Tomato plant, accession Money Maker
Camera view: bottom (45 deg); turntable rotation: 30 degrees
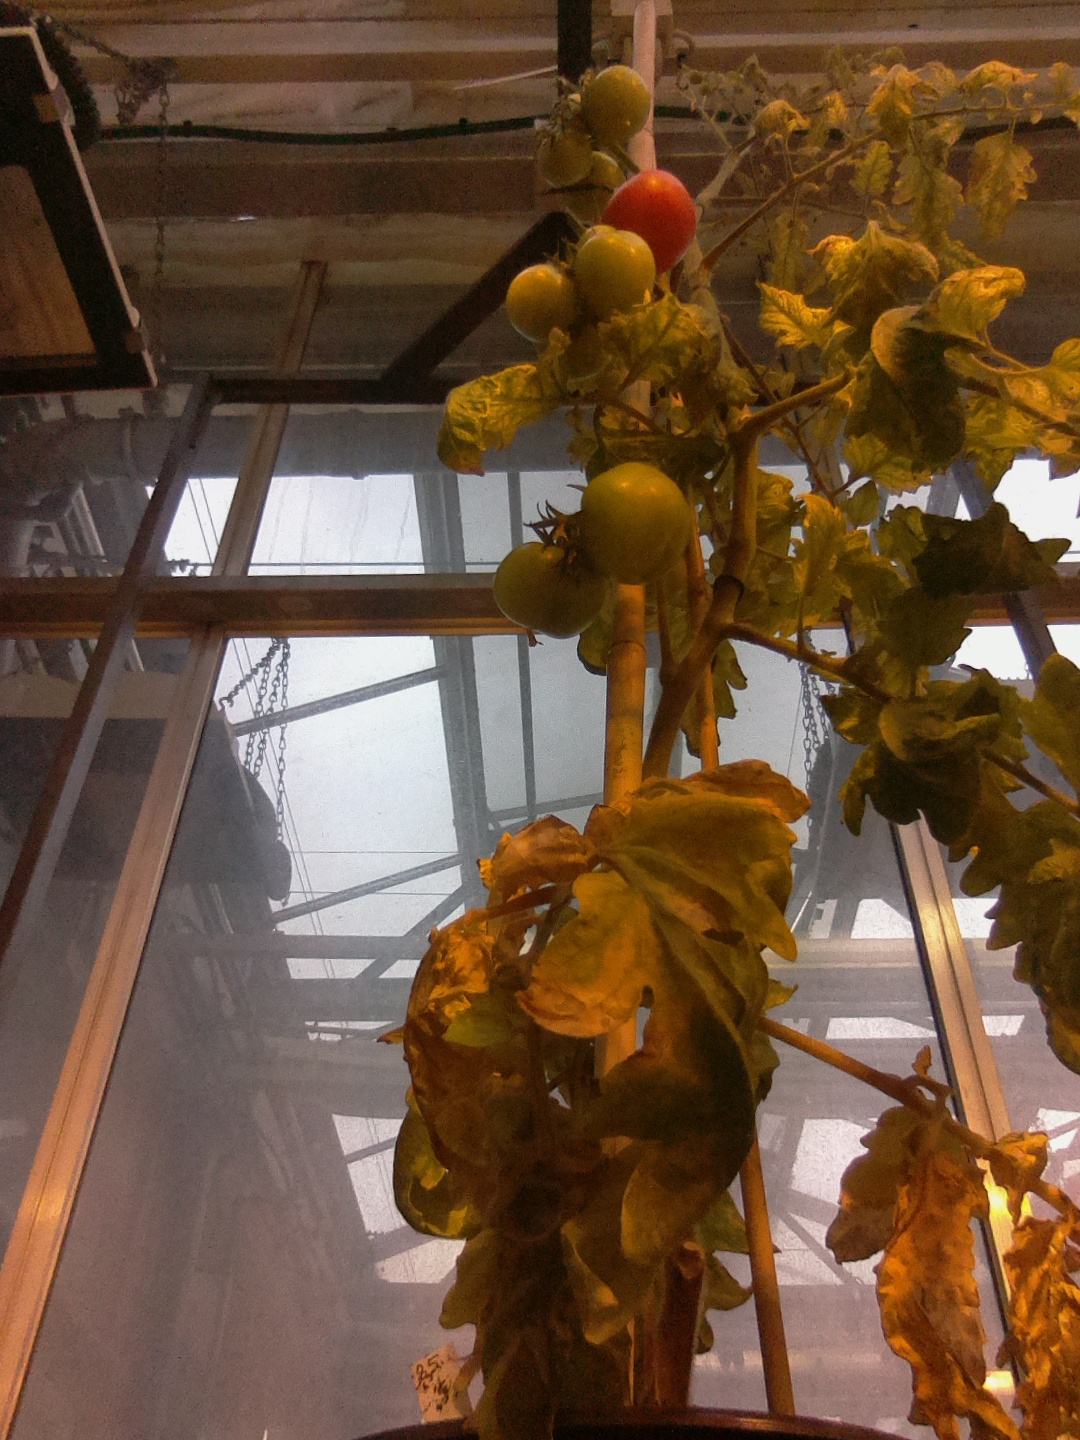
BBCH growth stage 81: 10%-20% of fruits show typical fully ripe color